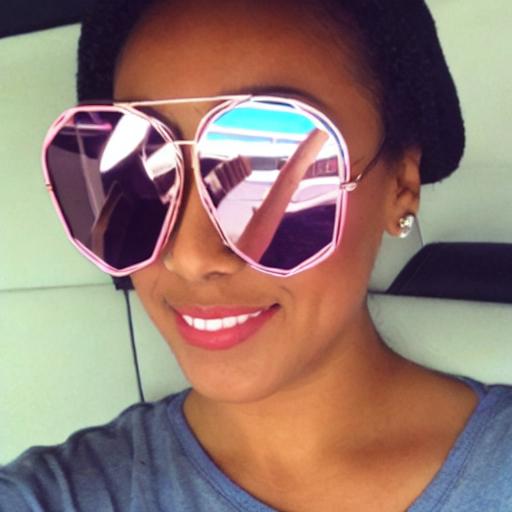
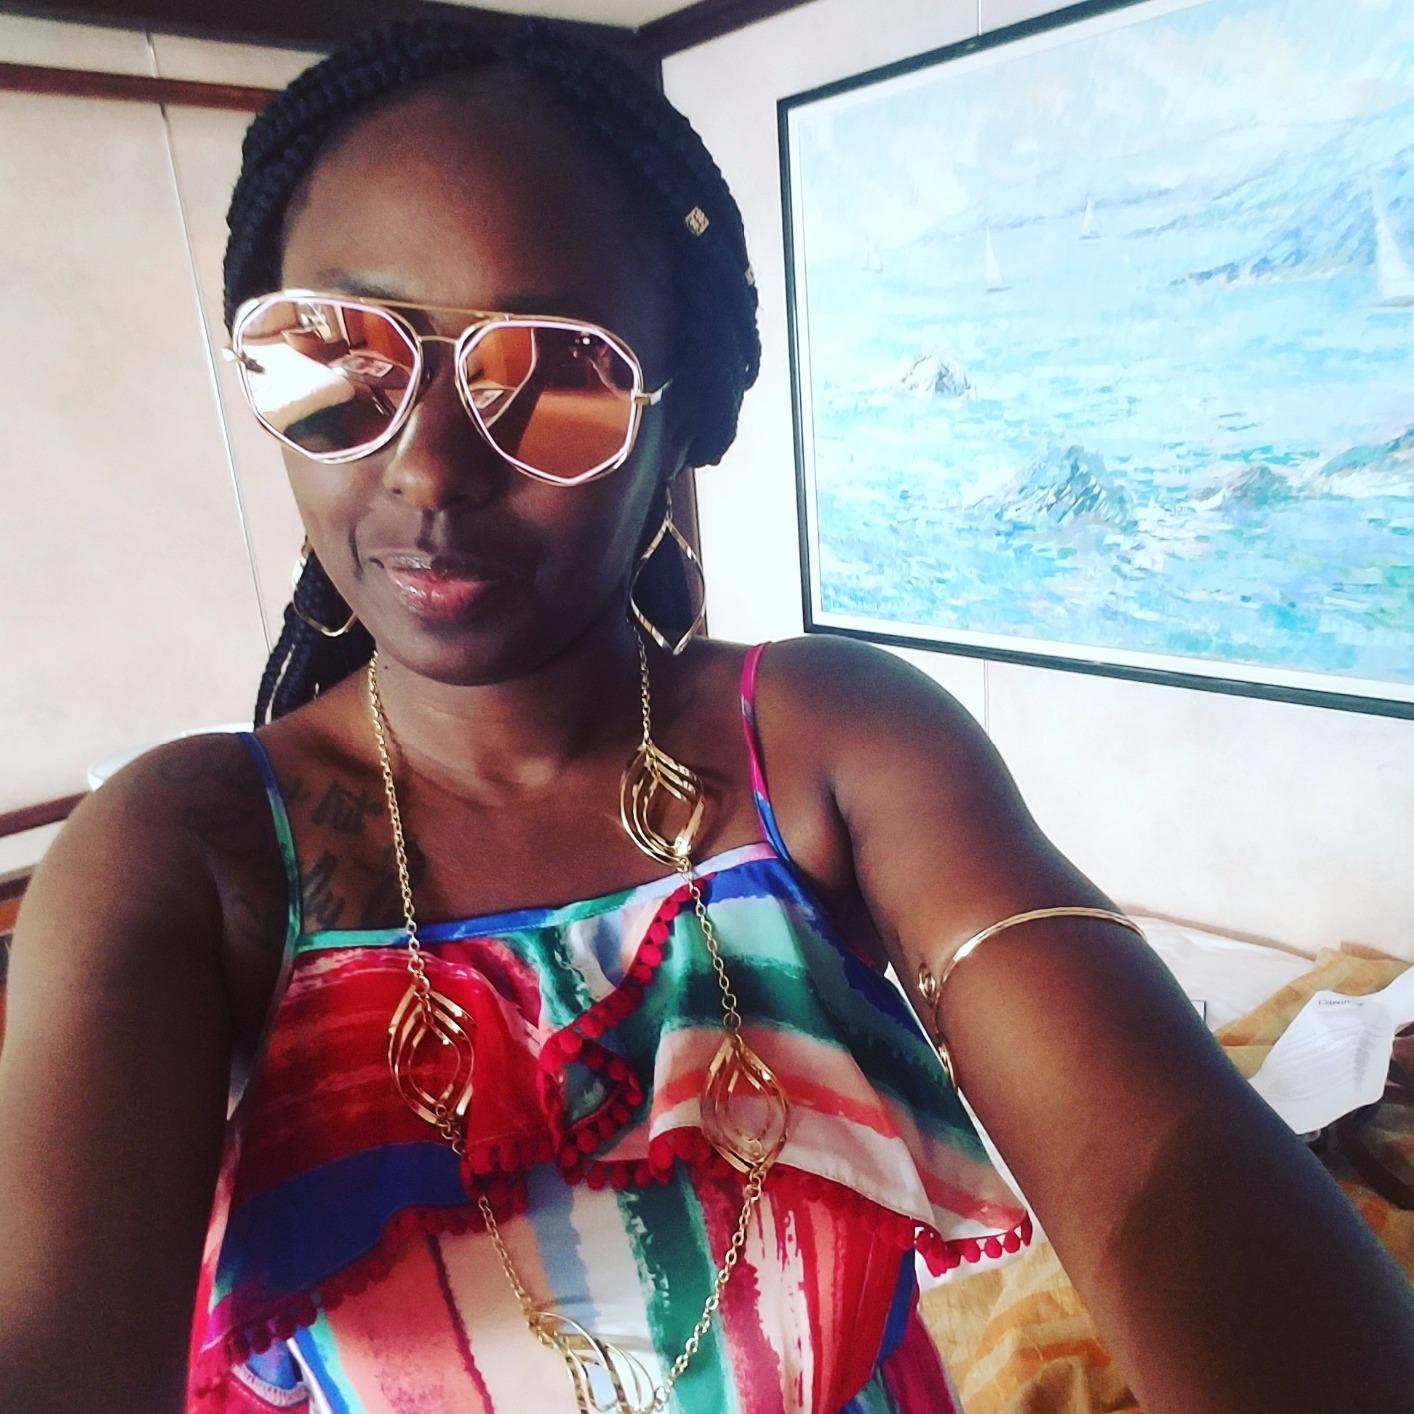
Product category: accessories_sunglasses
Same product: no